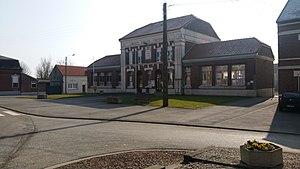
Vue de la mairie de Gonnelieu.
Gonnelieu est une commune française située dans le département du Nord, en région Hauts-de-France.